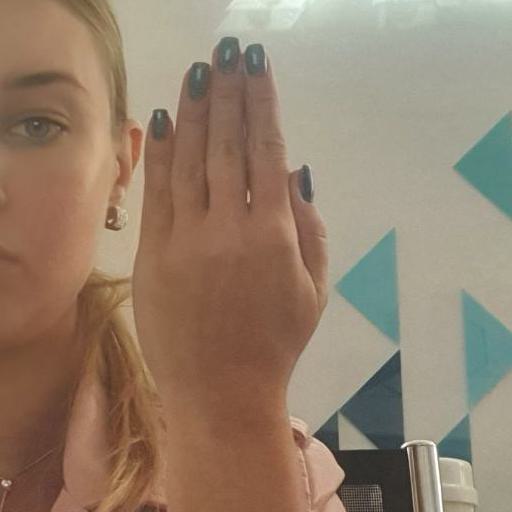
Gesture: stop_inverted